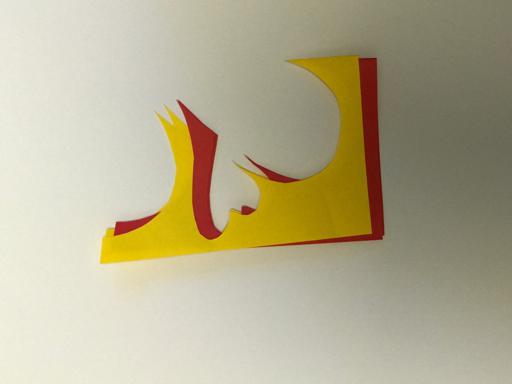
Waste category: paper